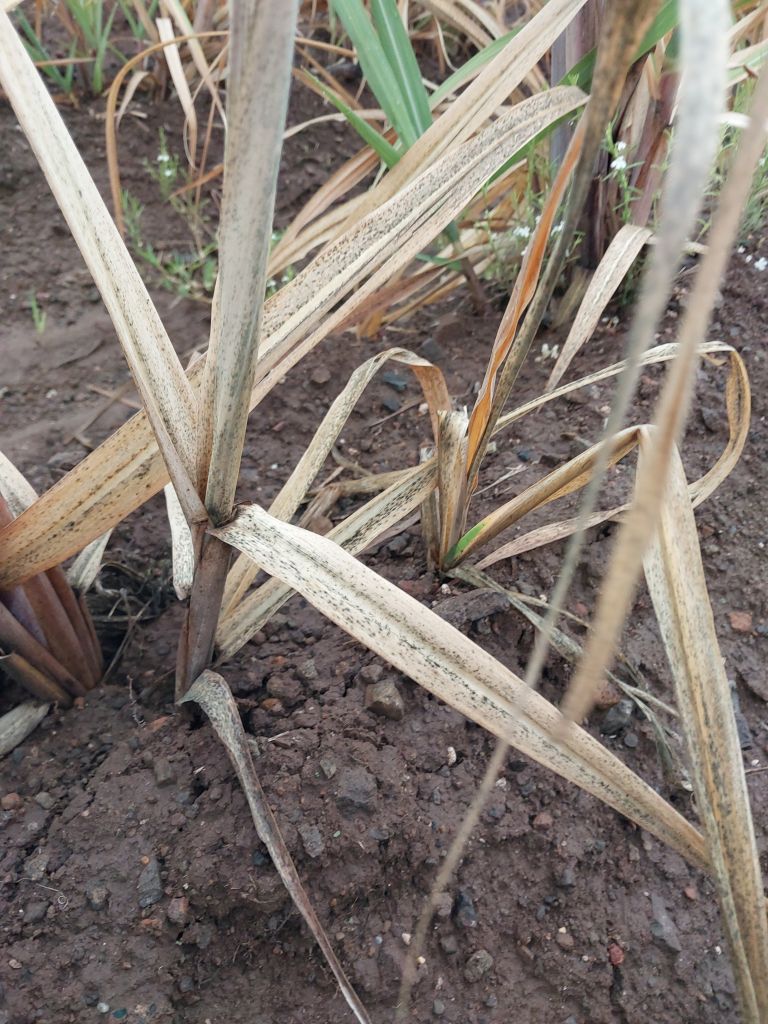
Label: Sett Rot